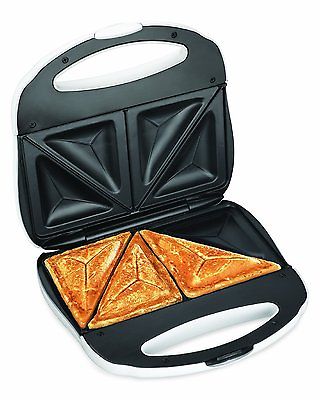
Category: toaster